Kirchdorf, Bern

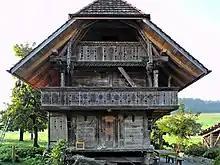
Granary

The granary at Filgesse 31 in Mühledorf is listed as a Swiss heritage site of national significance. The entire village of Kirchdorf is designated as part of the Inventory of Swiss Heritage Sites.